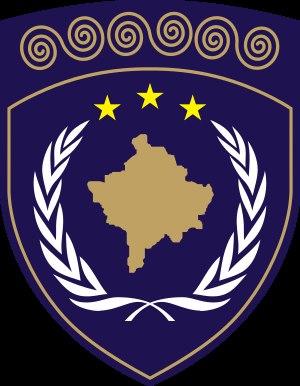
La Mission d'administration intérimaire des Nations unies au Kosovo est une autorité administrative de l'ONU, déployée dans l'ex-province yougoslave du Kosovo.